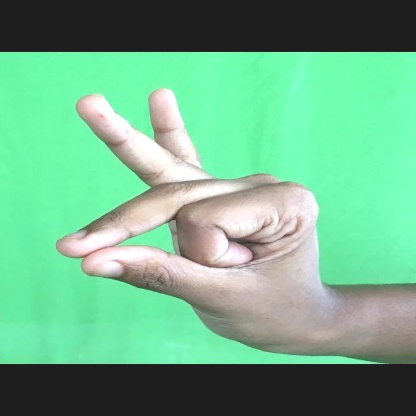
Mudra: Bramaram